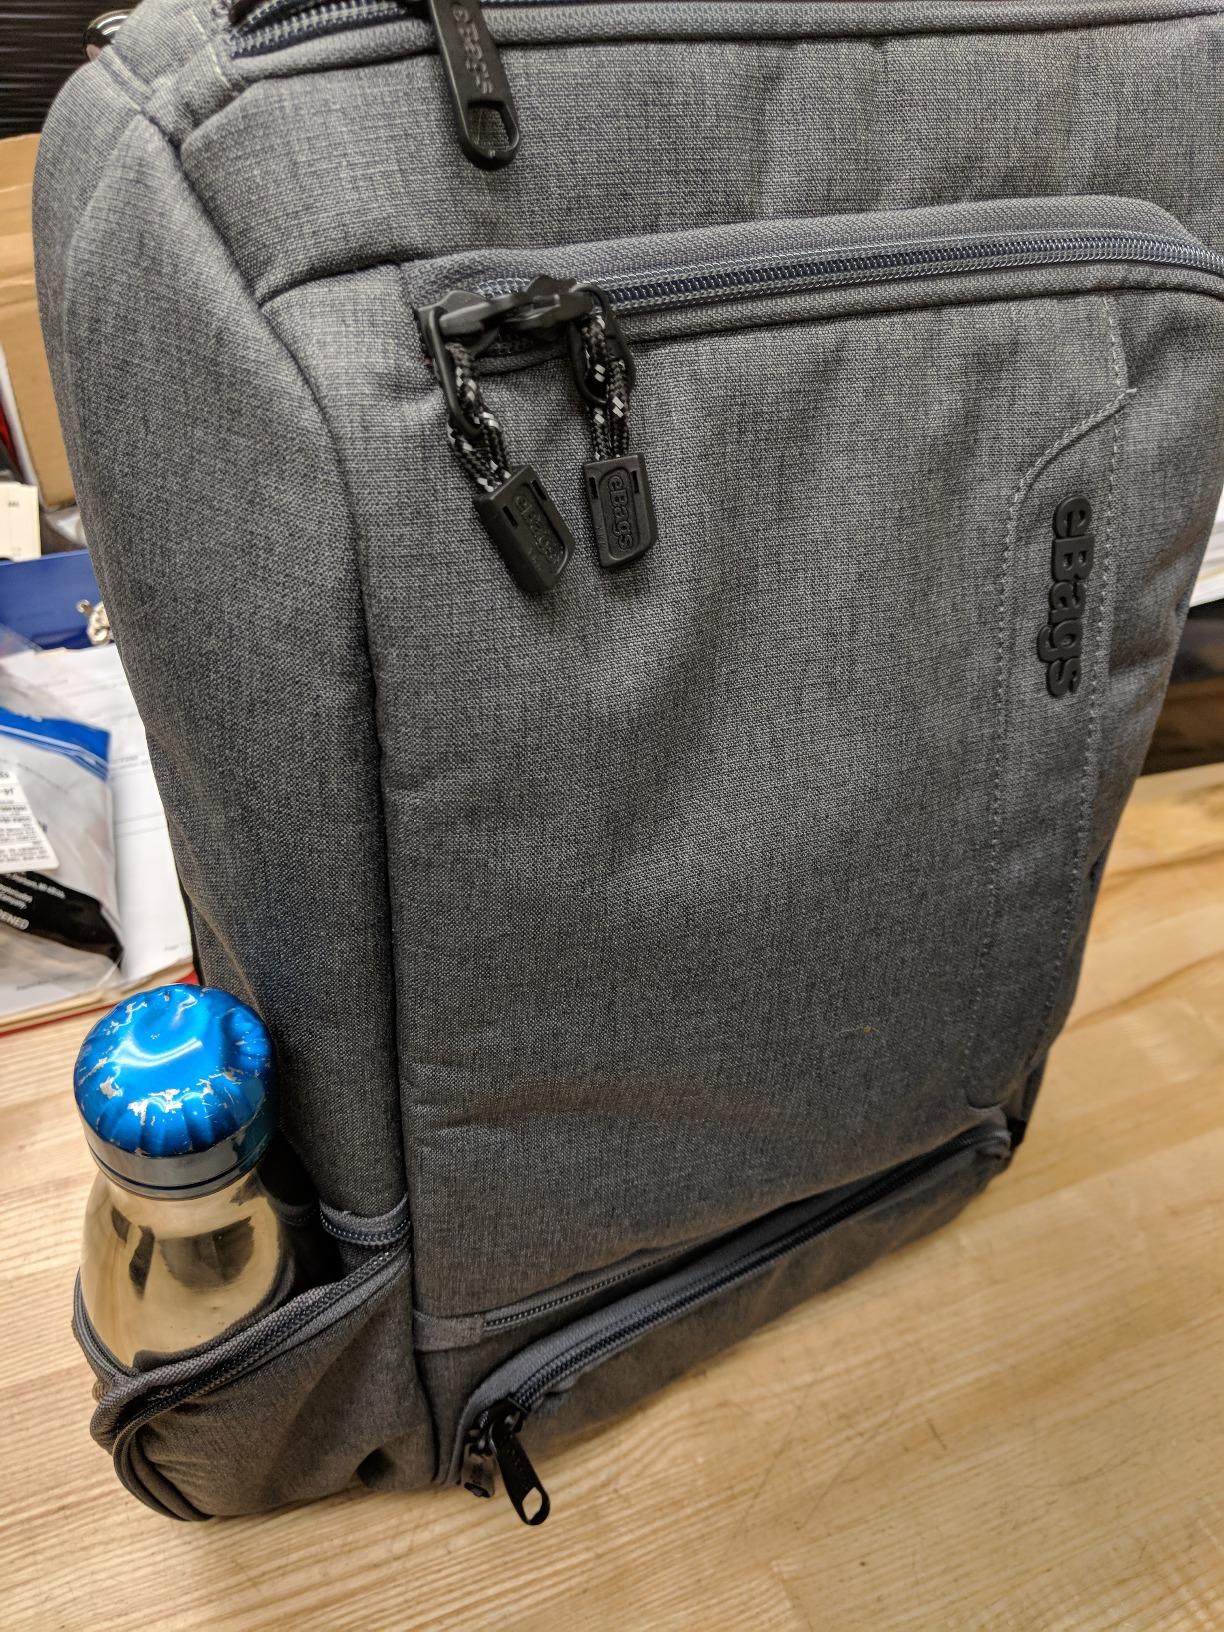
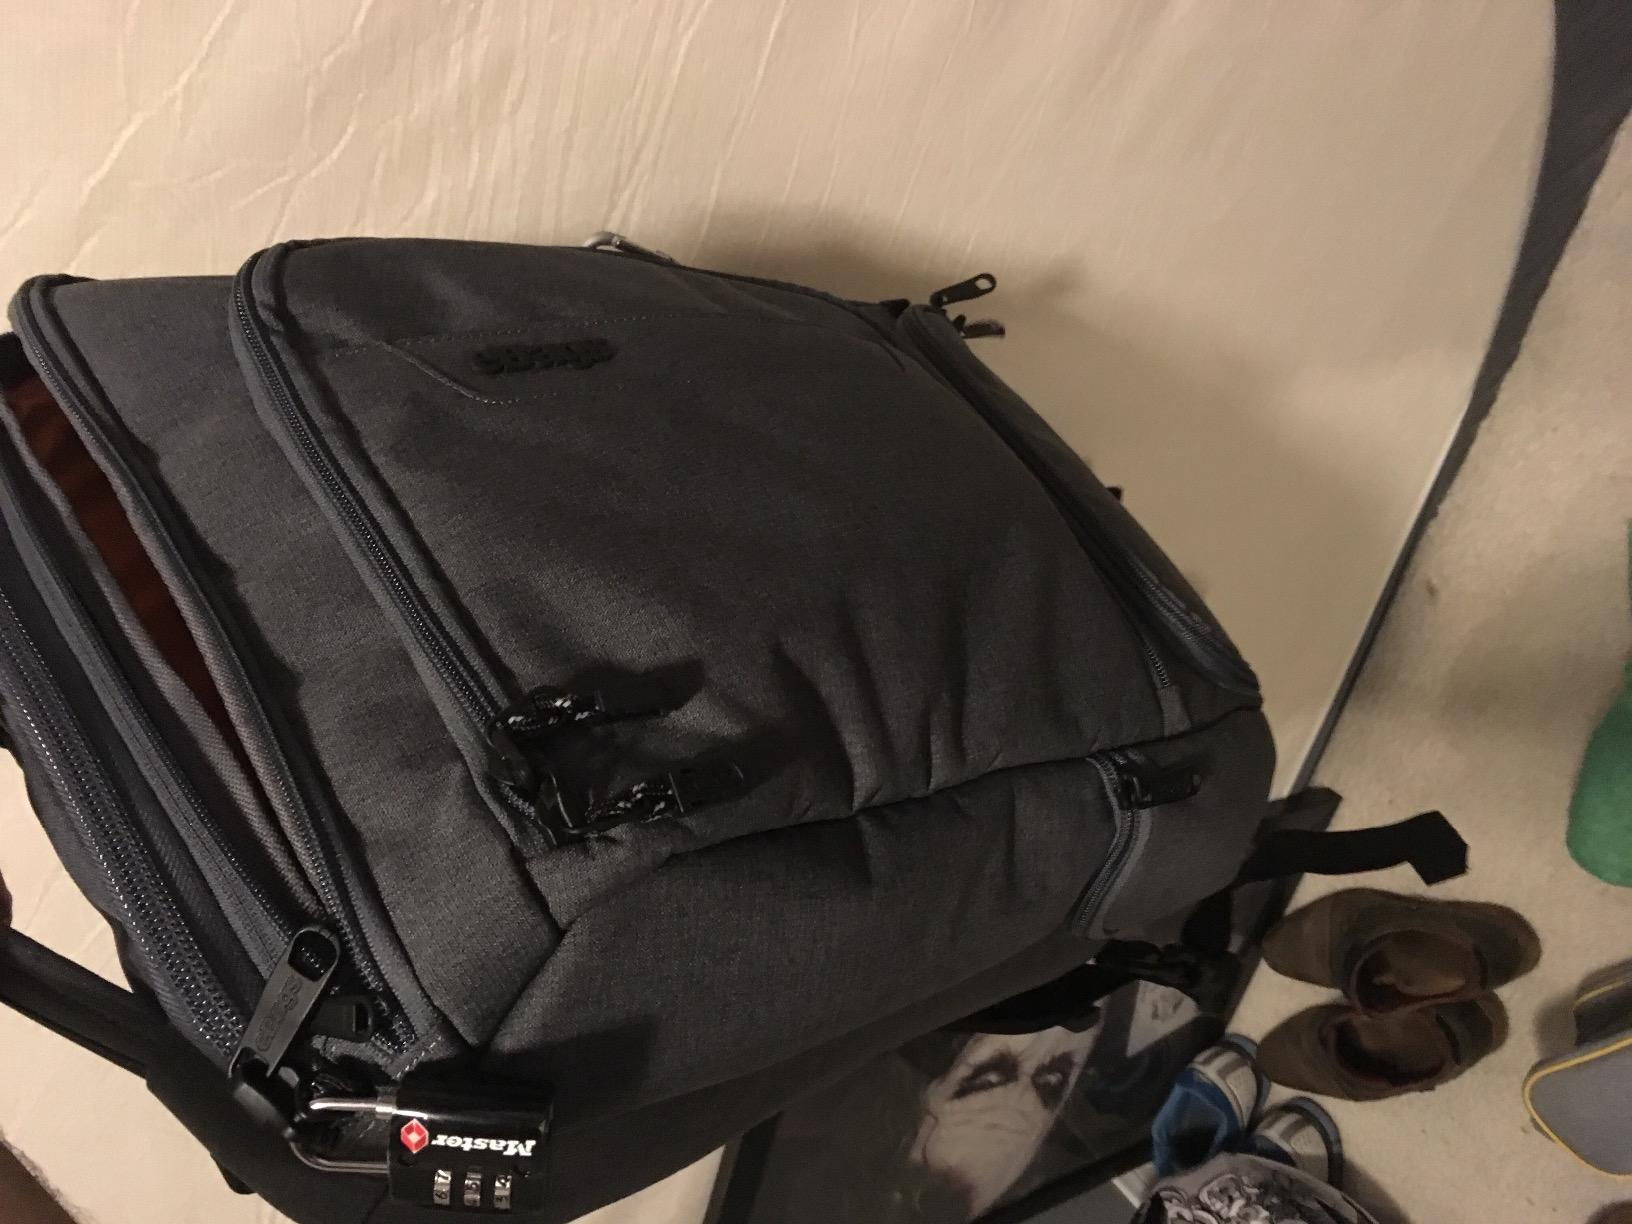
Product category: bag
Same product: yes